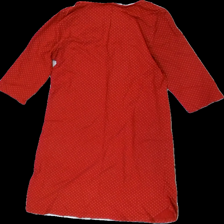
View: back
Type: Dress
Category: Ladies
Brand: Not in the list
Brand text on label: Closeness
Colors: Red, White
Material: 100% cotton
Pattern: Dots
Cut: Regular
Size: M
Season: All
Price range: 50-100
Recommended usage: Reuse